Olive Oyl

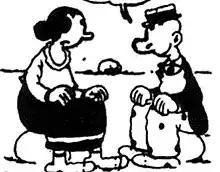
Olive Oyl and Hamgravy in a 1921 "Thimble Theatre" strip

Debuting on December 19, 1919, Olive was the childhood sweetheart and more-or-less fiancée of original "Thimble Theatre" protagonist Harold Hamgravy (Ham Gravy), a "lounge lizard" or slacker type who did as little work as possible and was always borrowing money. His attraction to other women—particularly if they were rich—naturally incensed Olive, leading her to (in a storyline run in mid-1928) succumb to a fit of "lunaphobia" (a kind of angry madness) over one of his amours; when she recovered, she continued to pretend to have the disorder to win him back. She was not immune to flattery from other men, but remained committed to Hamgravy on-and-off until Popeye's appearance. Olive and Popeye initially greeted each other with animosity (her first words to him being "take your hooks offa me or I'll lay ya in a scupper"), leading them to fight bitterly for weeks before finally realizing that they had feelings for each other. Following a series of Sunday strips run in March 1930, Popeye would definitively supersede Ham as Olive's lover, a position he occupies within the comic into the present; Ham had largely vanished from the daily strip six months earlier, although Popeye and Olive's relationship would nonetheless not be emphasized within the daily strip's continuity until the height of the Clint Gore story arc in January 1931.